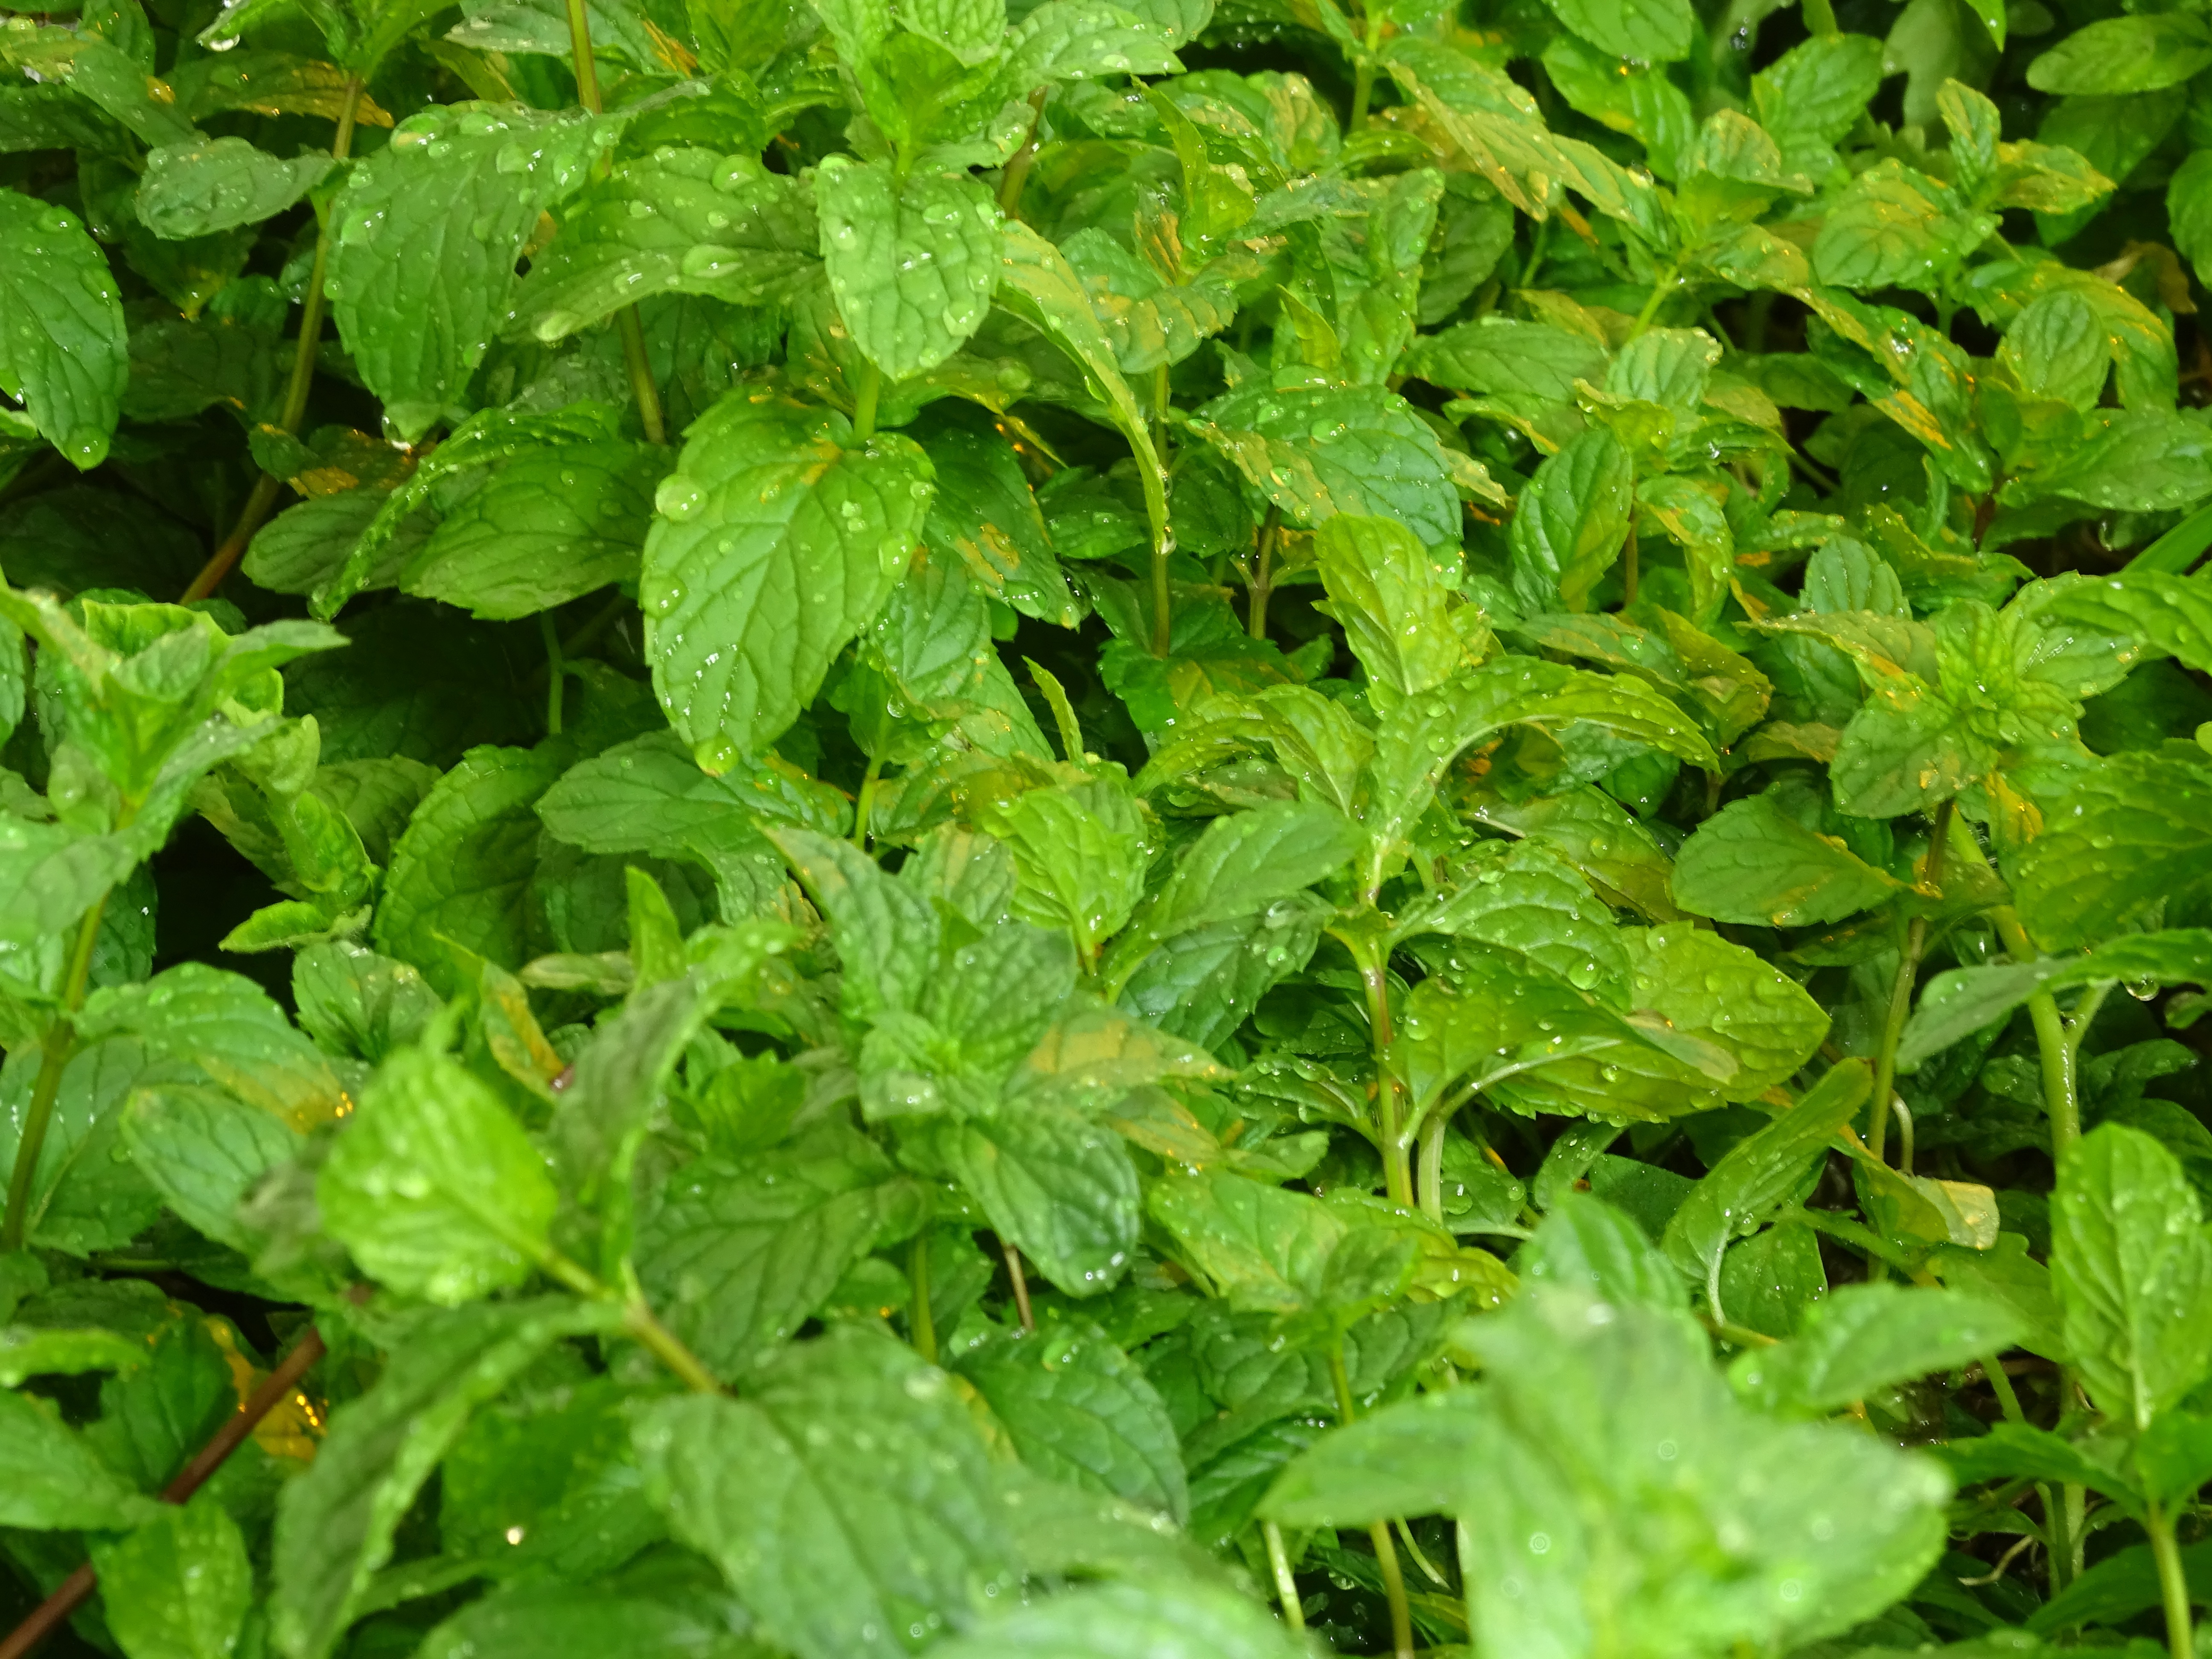
plant, leaf, flower, food, herb, produce, vegetable, macro, mint, gardener, flowering plant, spearmint, annual plant, land plant, pennyroyal